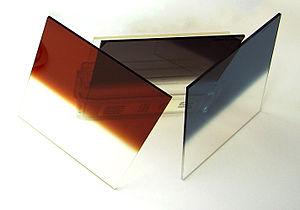
Les filtres utilisés en photographie ou en cinématographie permettent d'ajuster la température de couleur, de compenser l'exposition, de créer des effets optiques simples.